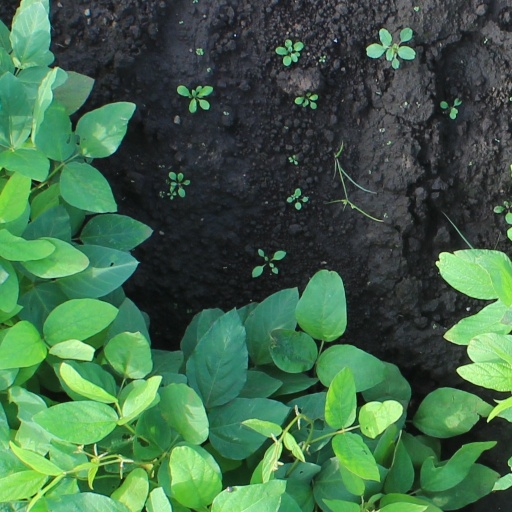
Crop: soybean